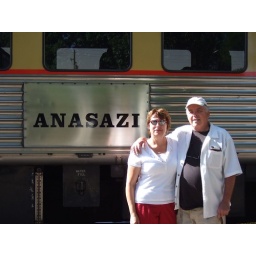
Cathy and Chuck in front of the train car